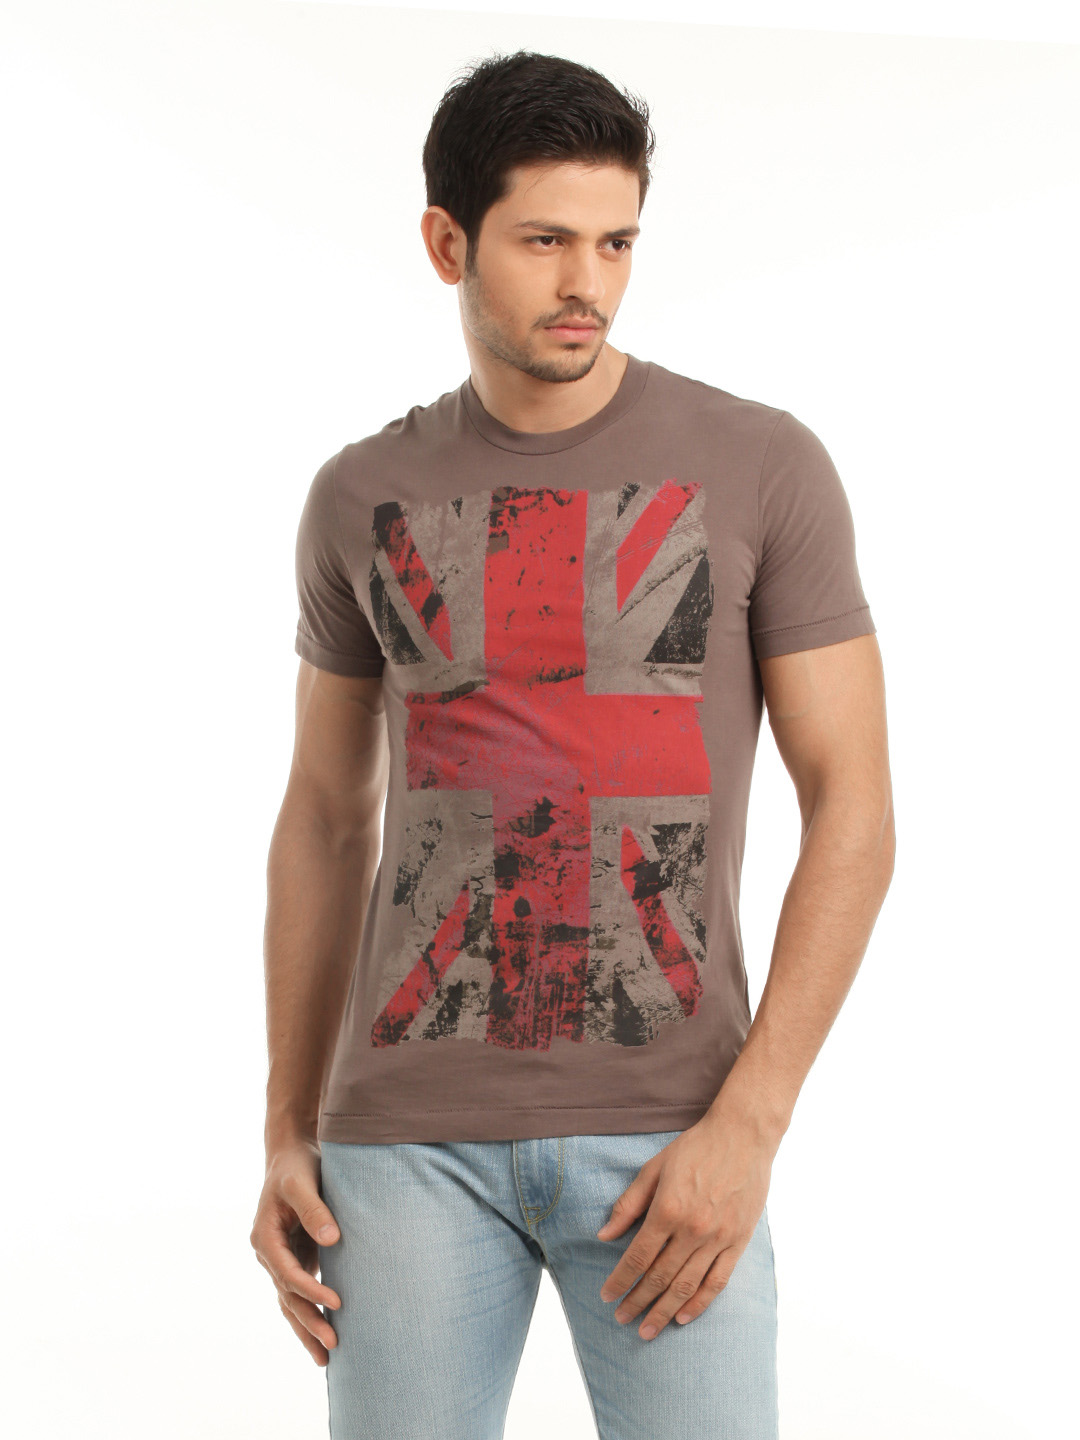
French Connection Men Brown Printed T-shirt
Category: Apparel / Topwear / Tshirts
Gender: Men
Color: Brown
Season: Summer 2012
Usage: Casual